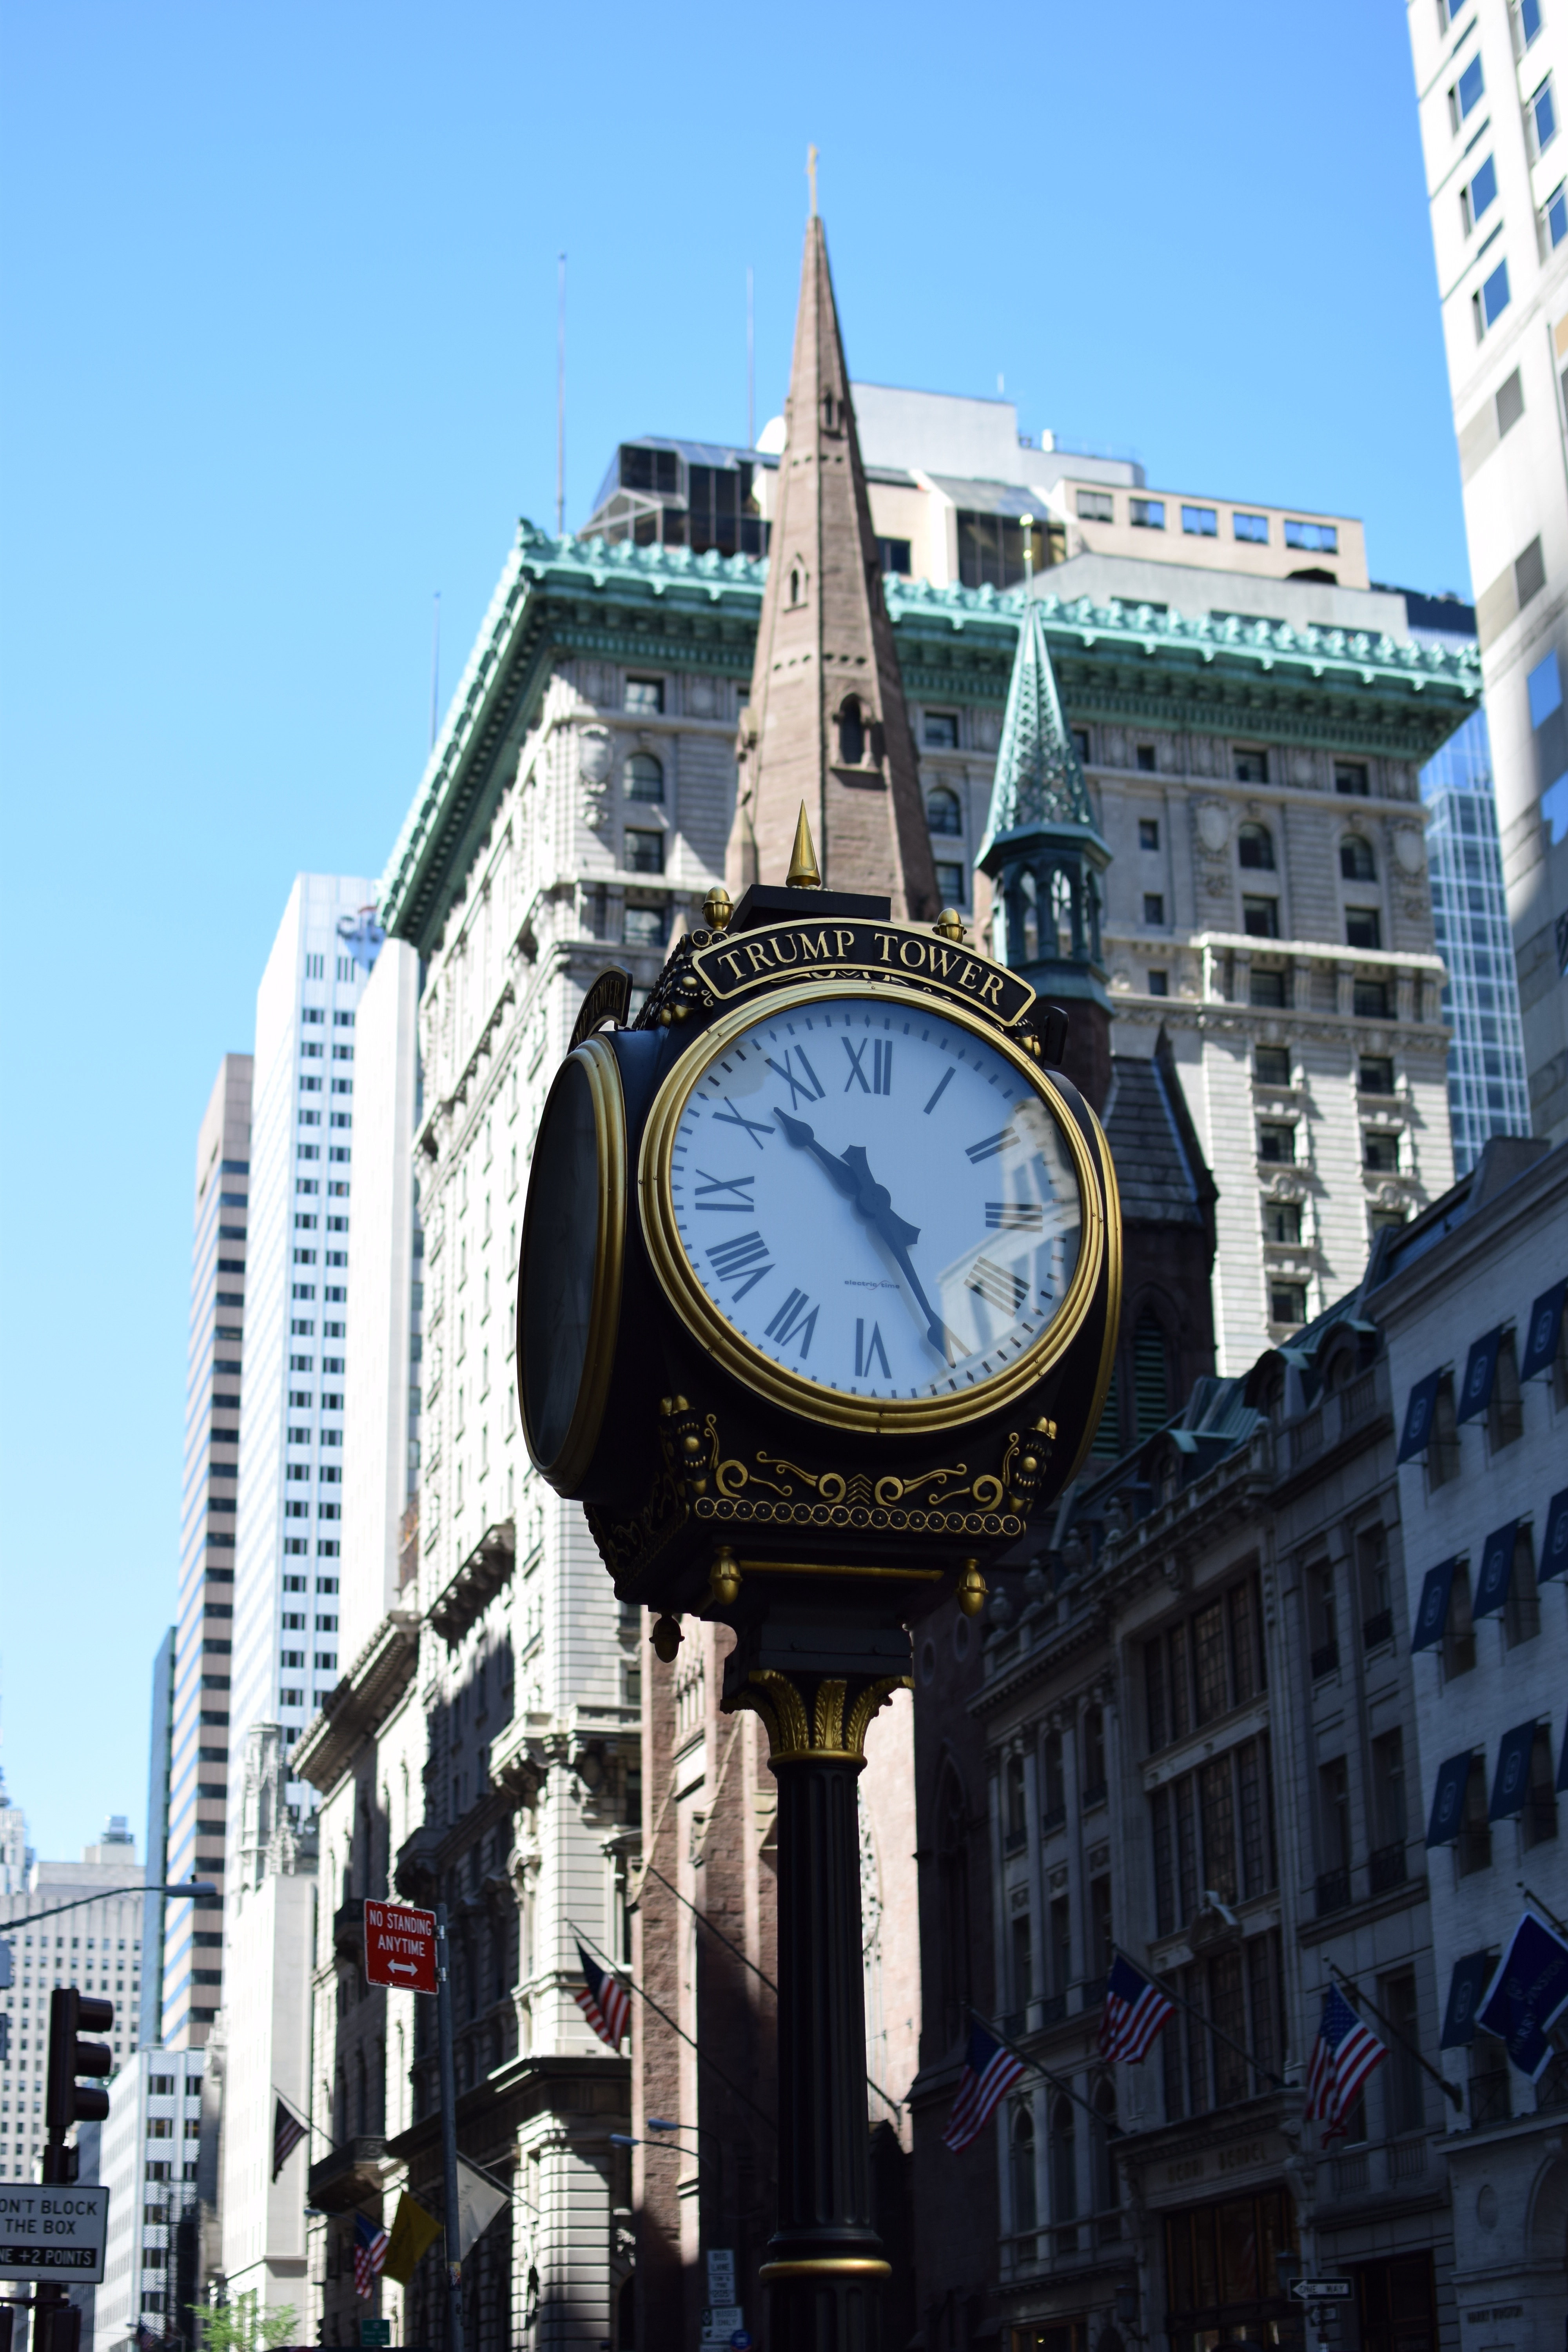
architecture, street, town, clock, city, skyscraper, new york, cityscape, downtown, tower, landmark, clock tower, bulding, metropolis, urban area, human settlement, trump bulding